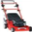
Label: lawn_mower